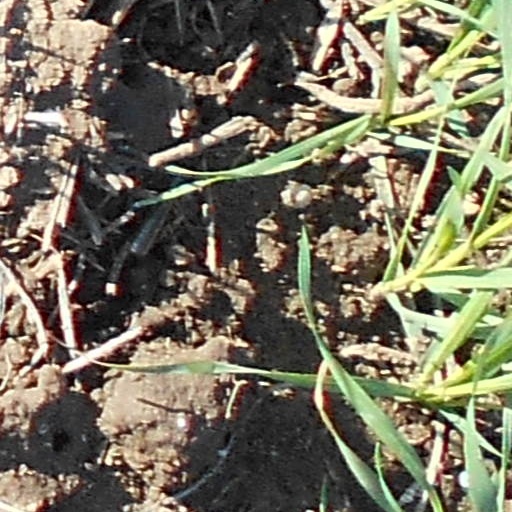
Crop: wheat